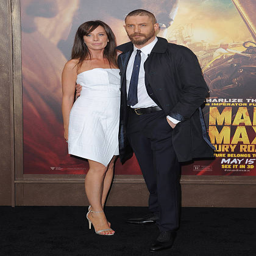
actor and tv writer arrive at the premiere at imax .